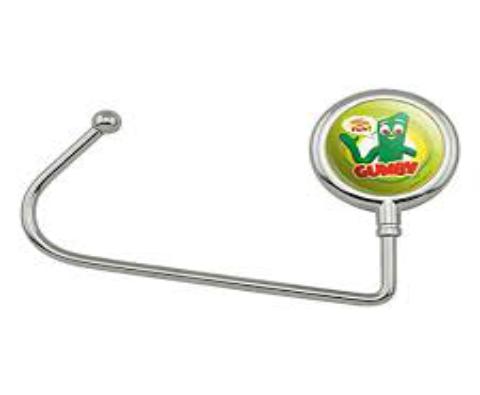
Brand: gumby
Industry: Clothes